Day Star First Nation

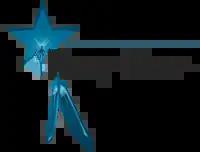

Day Star First Nation ( "kîsikâwacâhk") is a First Nations band government in Saskatchewan, Canada. Their reserves include: